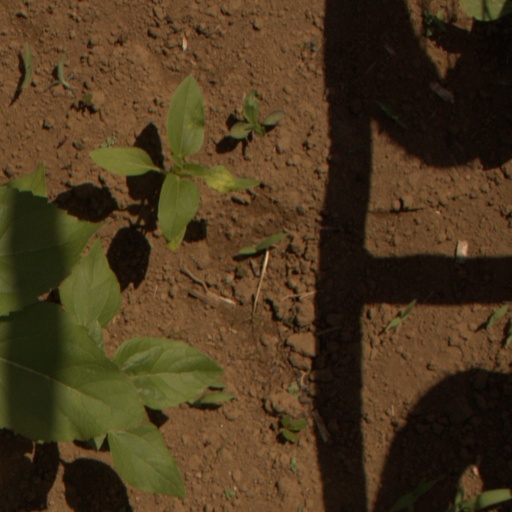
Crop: Jerusalem artichoke